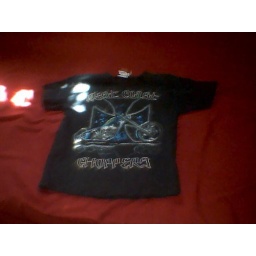
size(6/7) color(black) decription(black shirt with cross and bike in center and east coat on top and chopper on bottom